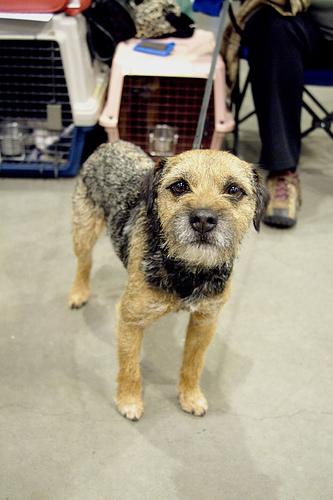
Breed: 206-n000007-Border_terrier